Armstrong Air & Space Museum

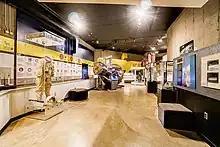
Armstrong Museum Early Gallery, Aug 2021.

The groundbreaking took place on April 16, 1970 in a 16 acre plot of farmland on the east-end of city. The creation of inside exhibits was given to Tom Crouch of the Ohio Historical Society. Years later, Crouch was named as a Curator for the National Air and Space Museum in Washington DC. Many of the museum's inaugural artifacts included the Gemini VIII spacecraft, an H-1 rocket engine, and Armstrong's spacesuits.